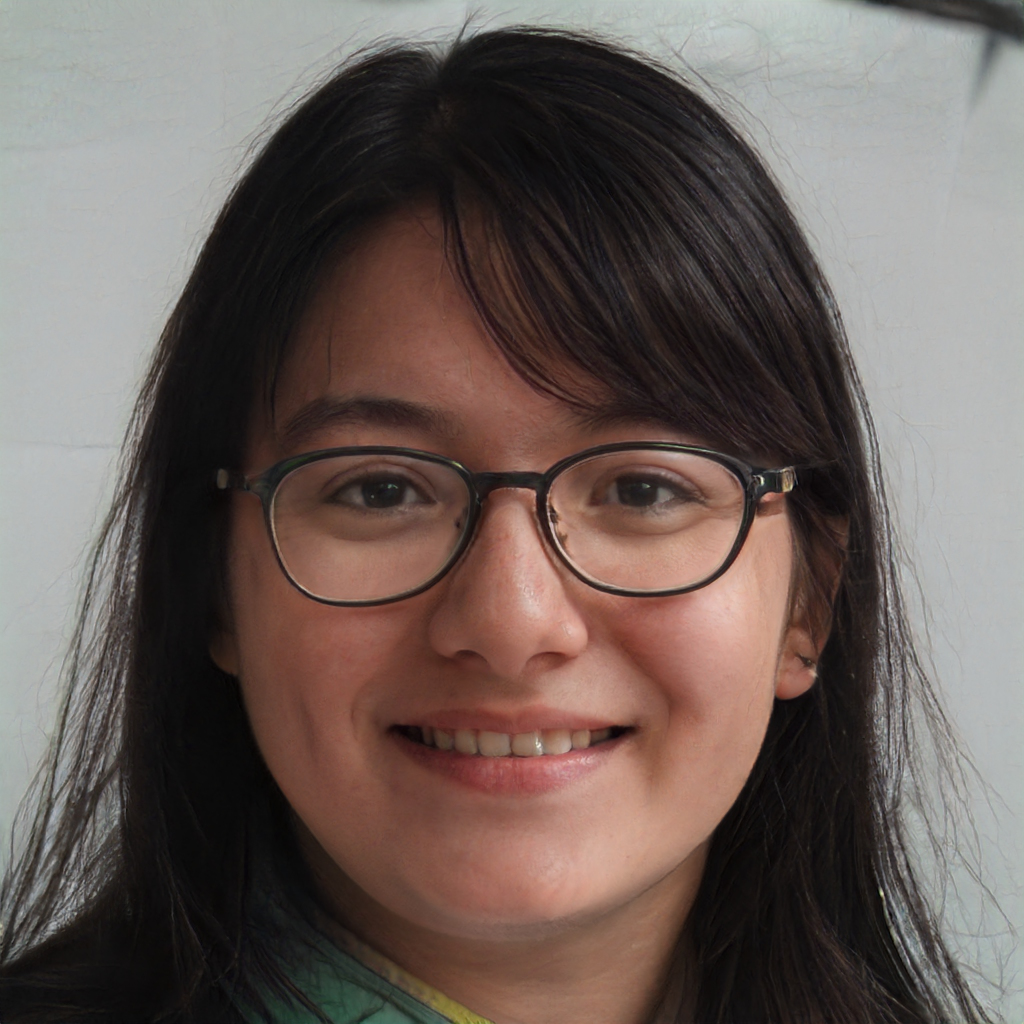
Gender: Female